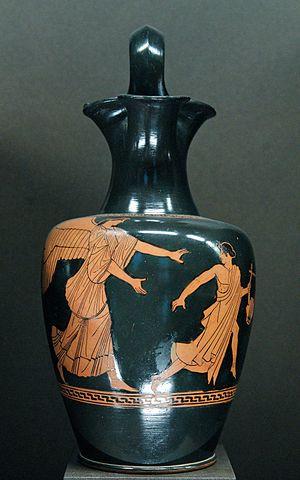
Éos (l'Aurore) poursuivant Tithon, œnochoé attique à figures rouges, 470-460 av. J.-C. Provenance